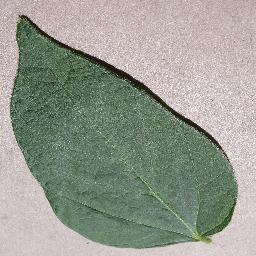
Label: Soybean___healthy